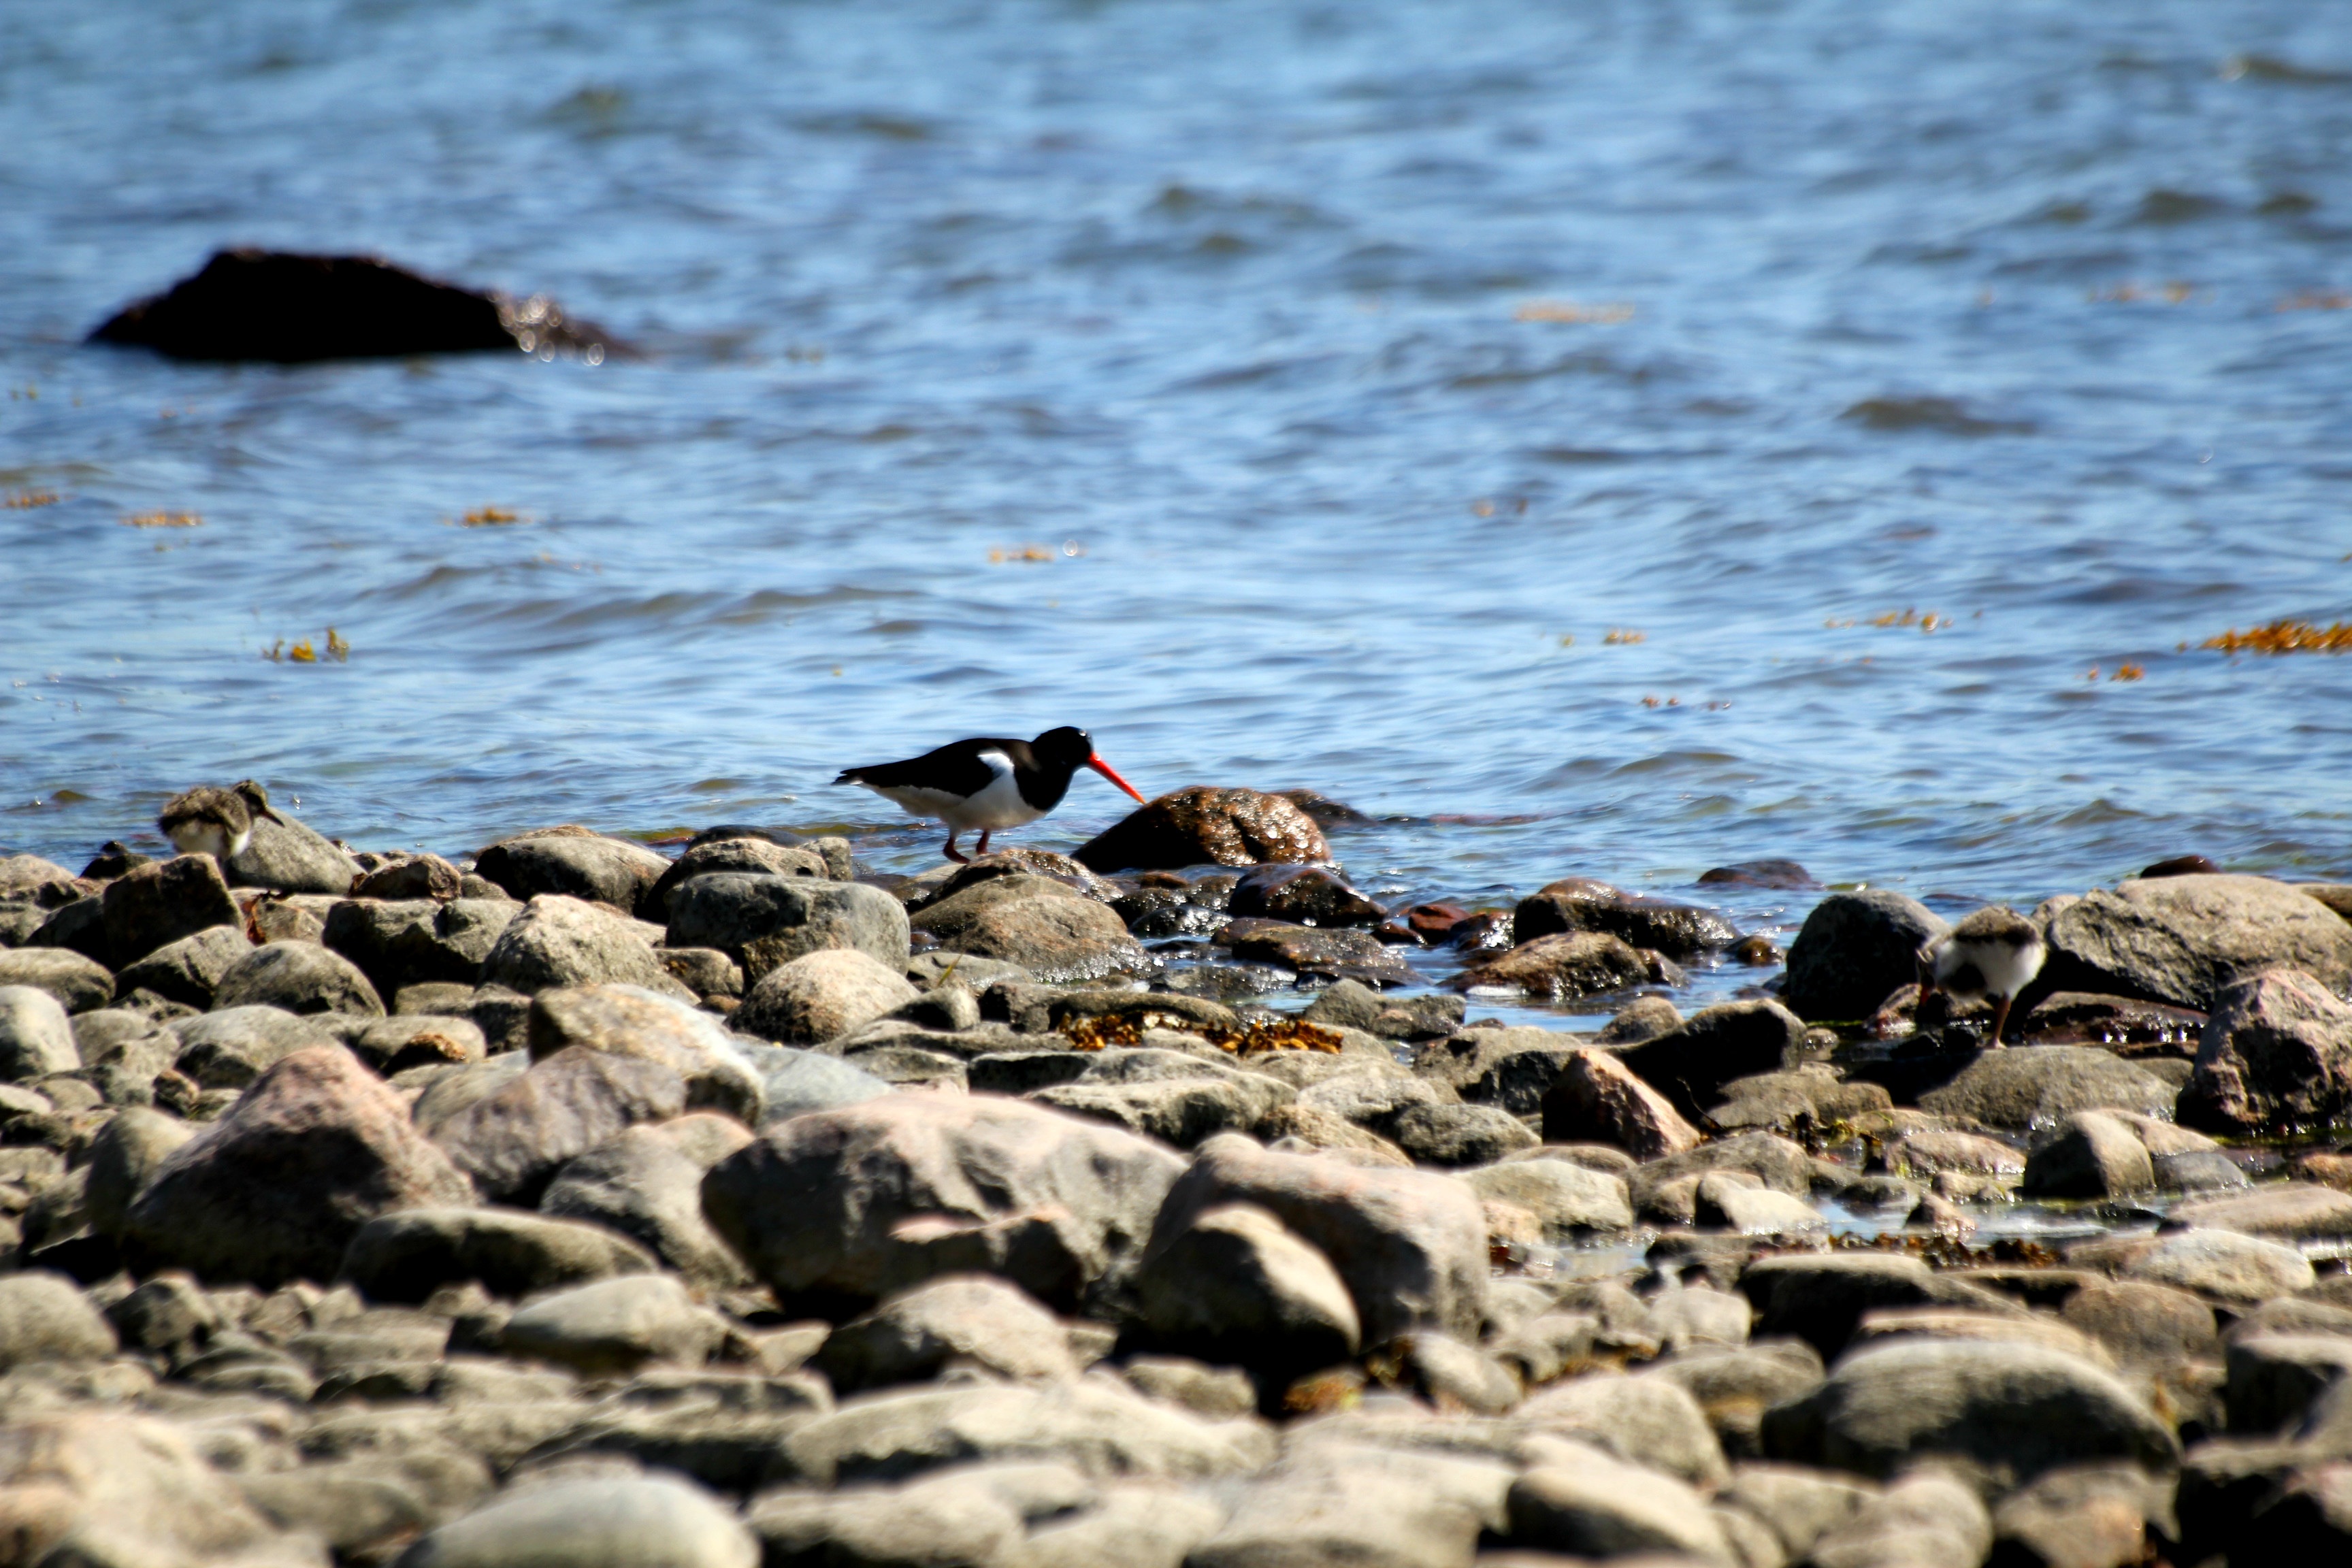
beach, sea, coast, water, nature, rock, ocean, bird, shore, wave, seabird, stone, wildlife, fauna, oystercatcher, water bird, orange beak, charadriiformes, haematopus ostralegus